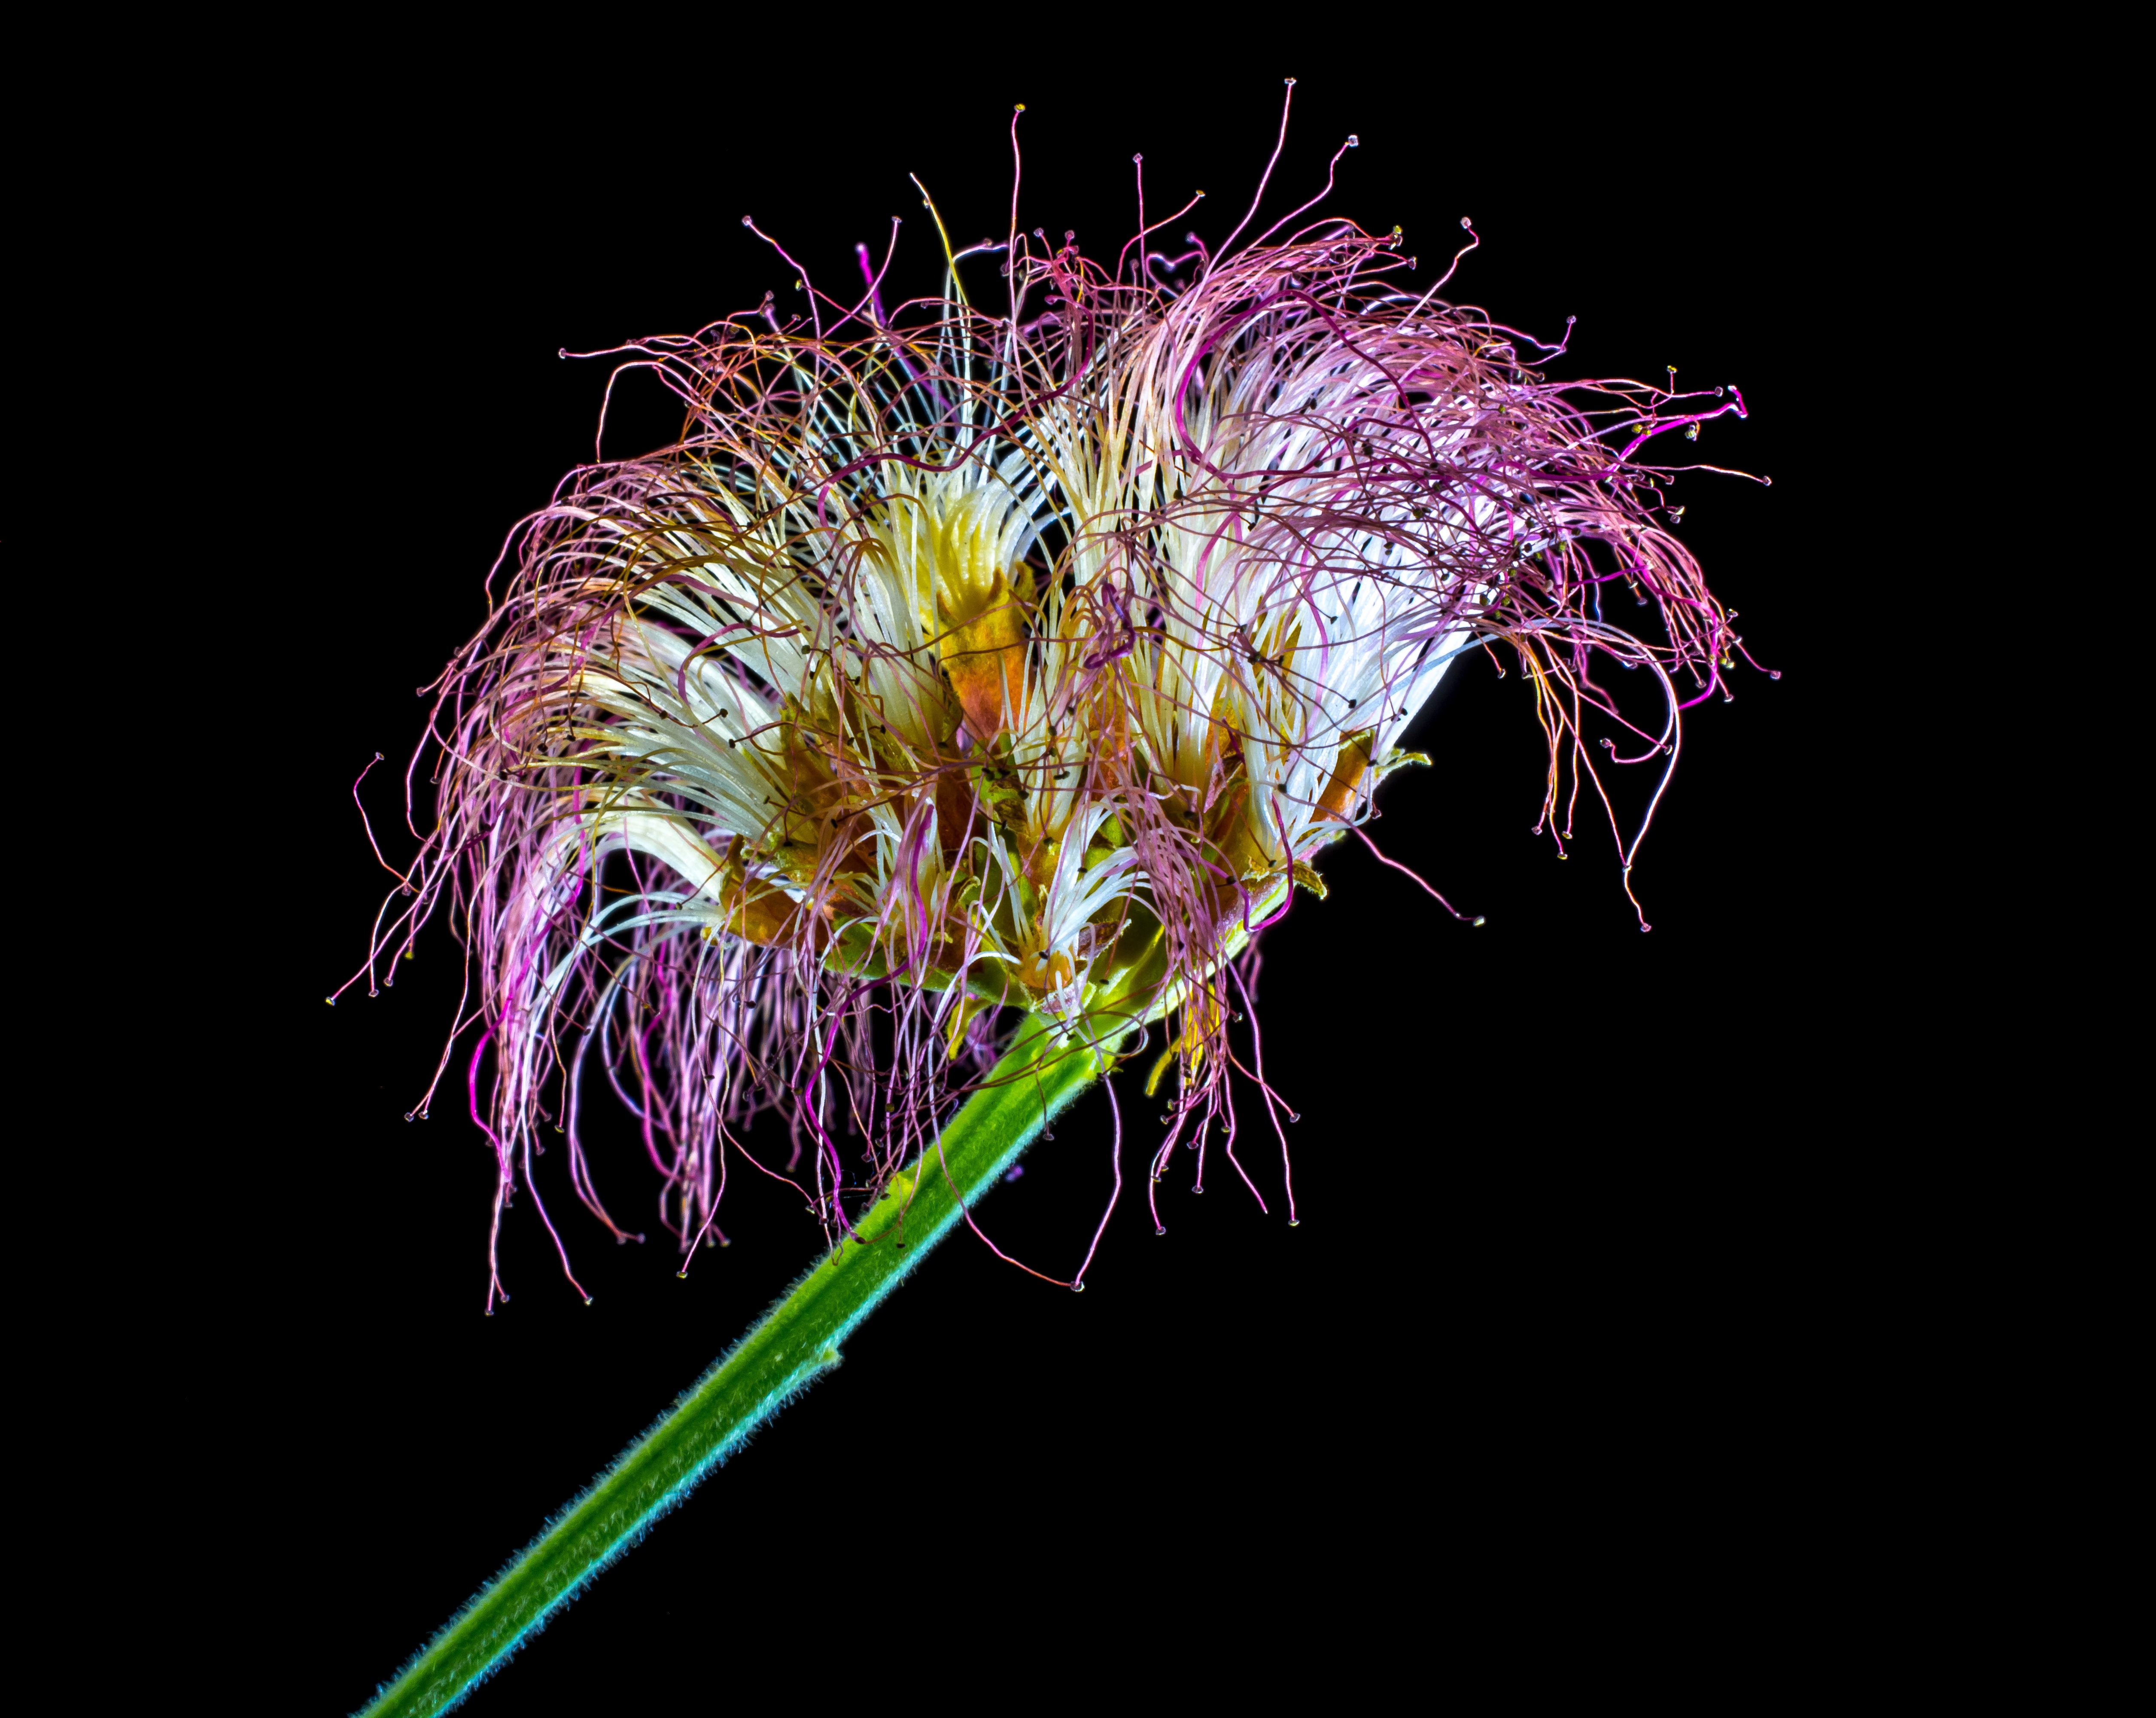
blossom, plant, leaf, flower, bloom, pollen, biology, flora, invertebrate, hairy, organ, macro photography, deep sea fish, fractal art, schamscha flower